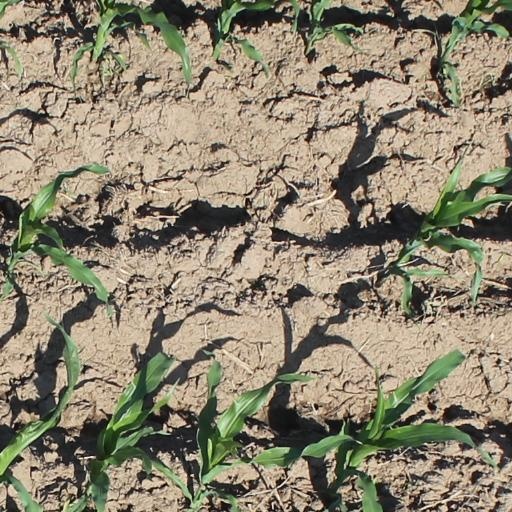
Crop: maize; corn